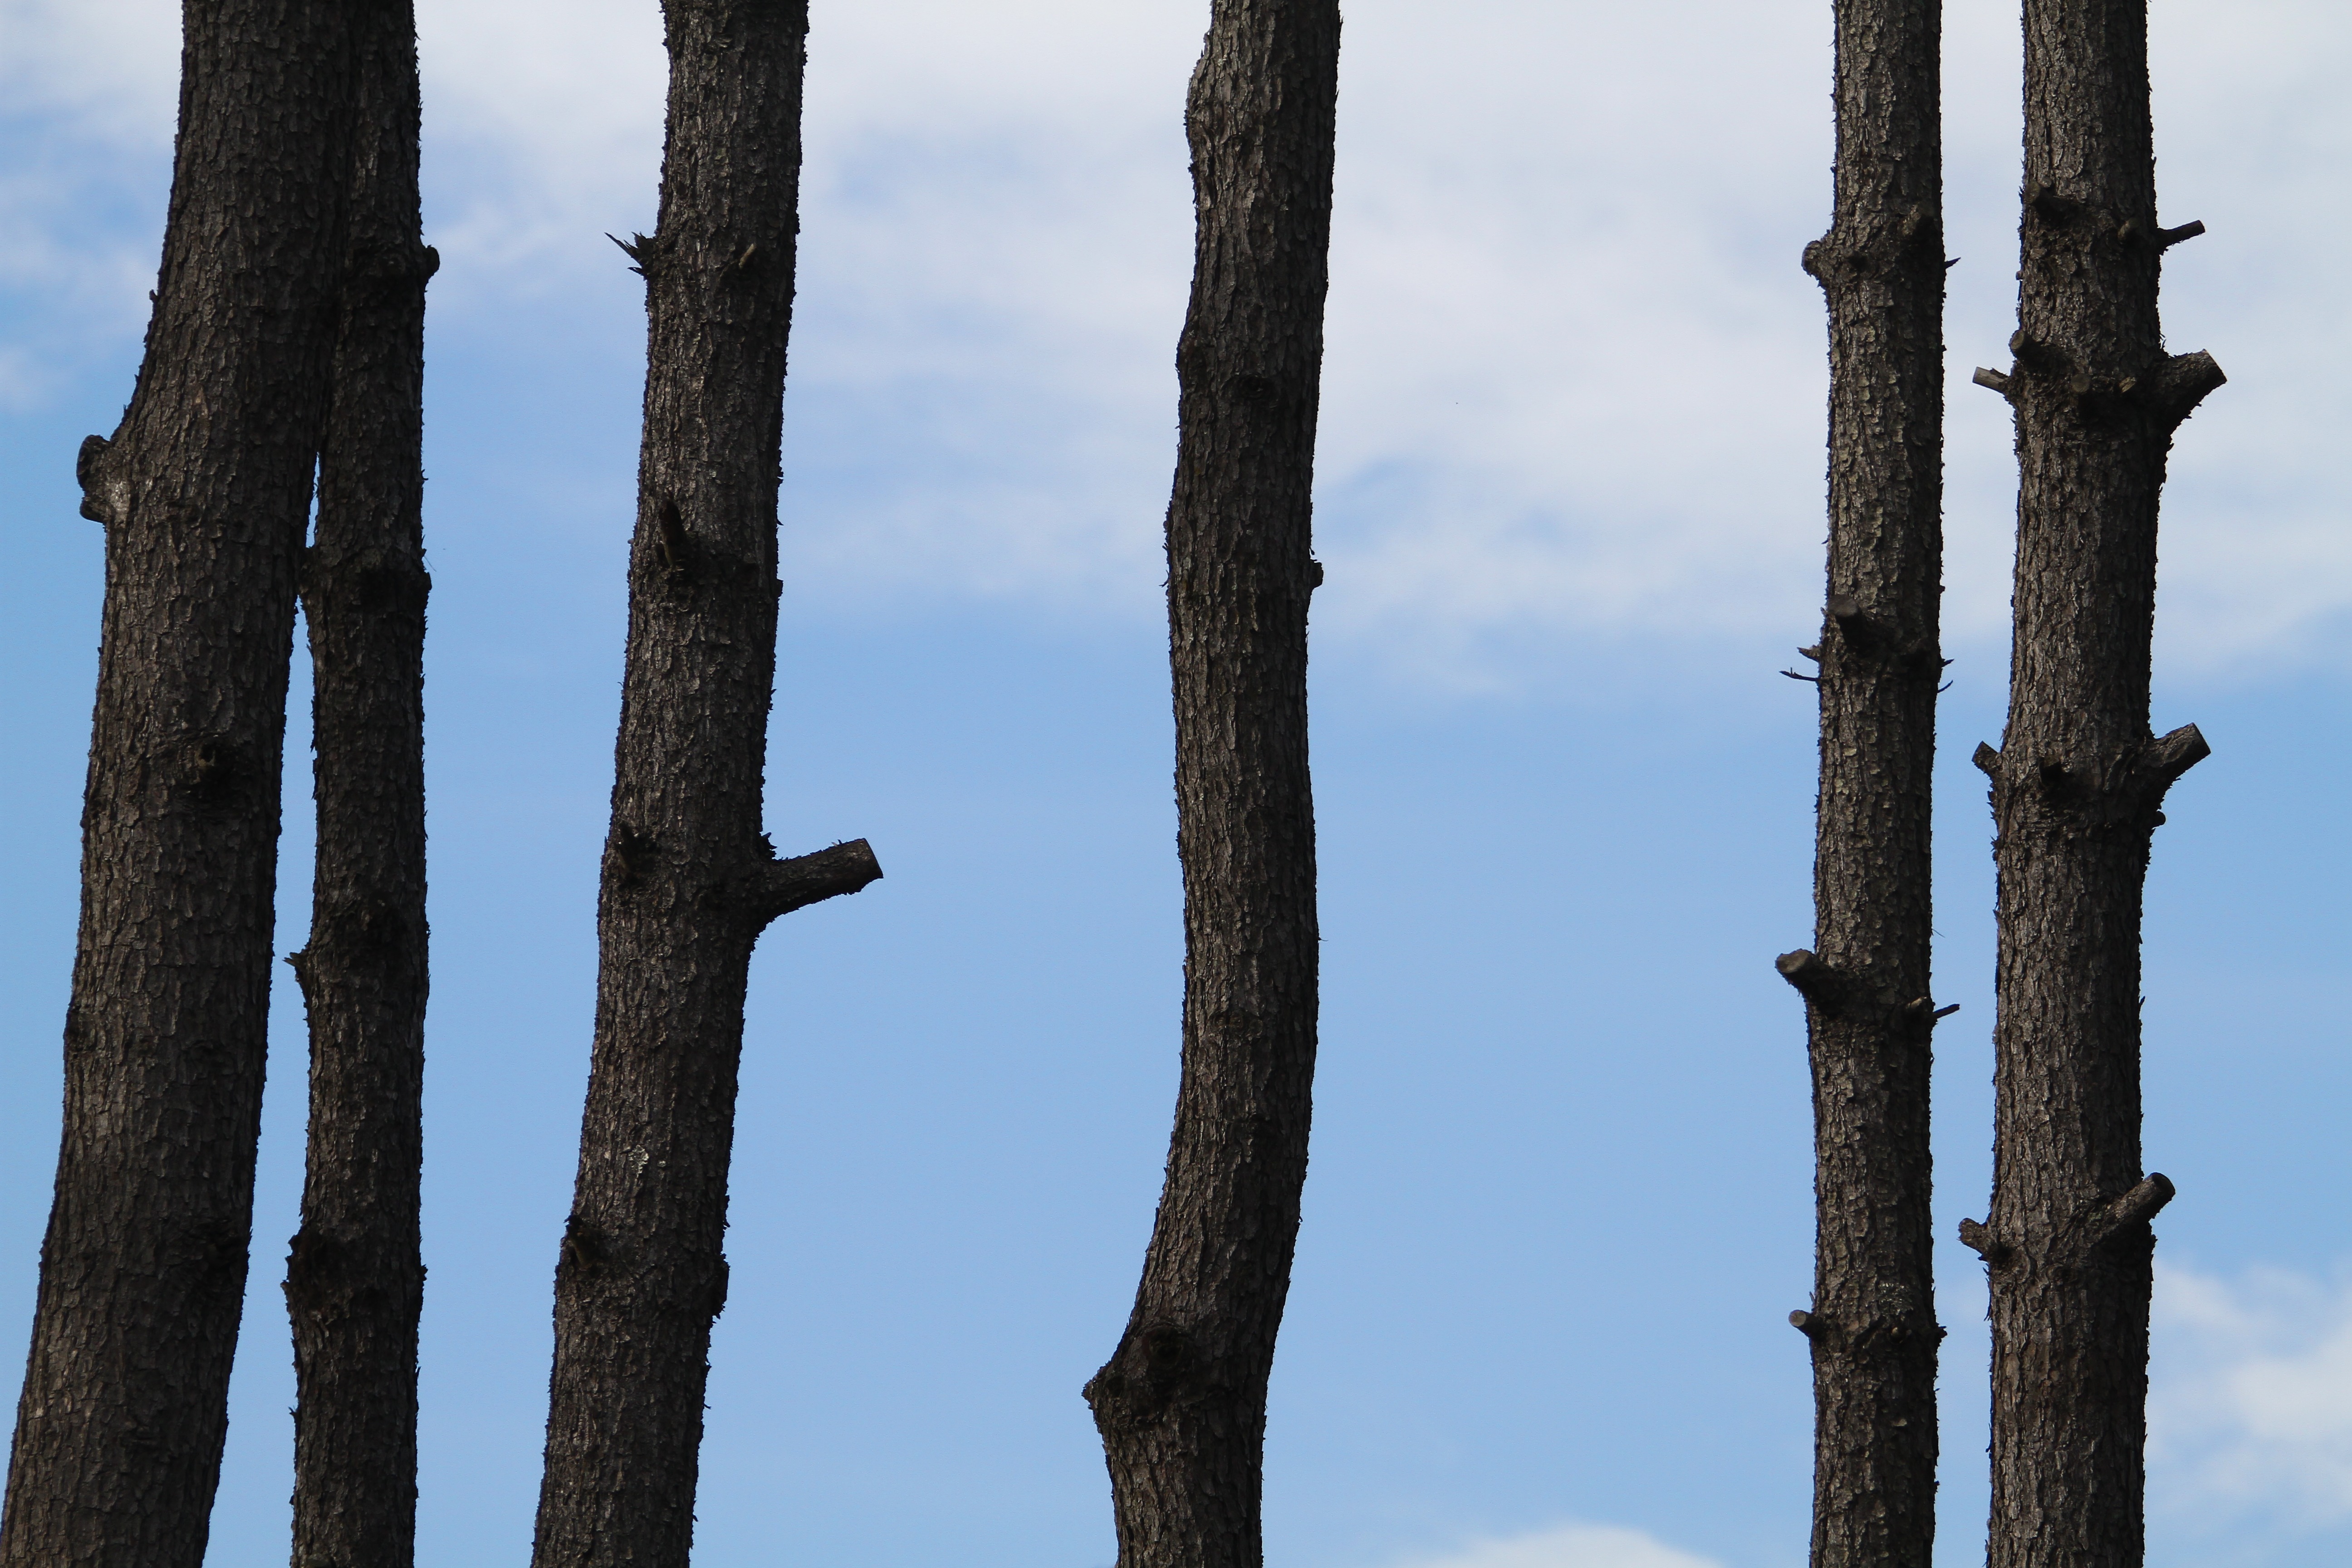
tree, branch, snow, winter, plant, sky, wood, window, pine, blue, season, woody plant, outdoor structure